Orc Attack

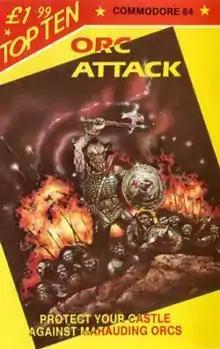

Orc Attack is a fixed shooter video game written by Dean Lock for Atari 8-bit computers and published in 1983 by Thorn EMI. The game was re-released, along with Commodore 64 and ZX Spectrum ports, when Thorn rebranded as Creative Sparks, and later at budget price by Sparklers and Top Ten. In "Orc Attack", the player protects a castle wall by dropping boulders on ladder climbing orcs. Though the visuals are low resolution, "Orc Attack" has a high level of violence.